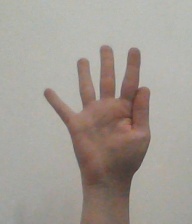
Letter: sheen